Brough Superior SS100

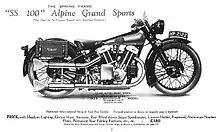
Brough Superior SS 100 Alpine Grand Sports

After the initial introduction of the SS100, the Alpine Grand Sports, an SS100 with a full touring specification. was launched at the 1925 Motorcycle Show. In the same year Brough Superior produced a Pendine Racing Model (named after the Pendine Sands where Malcolm Campbell set a number of world speed records) with increased ground clearance.